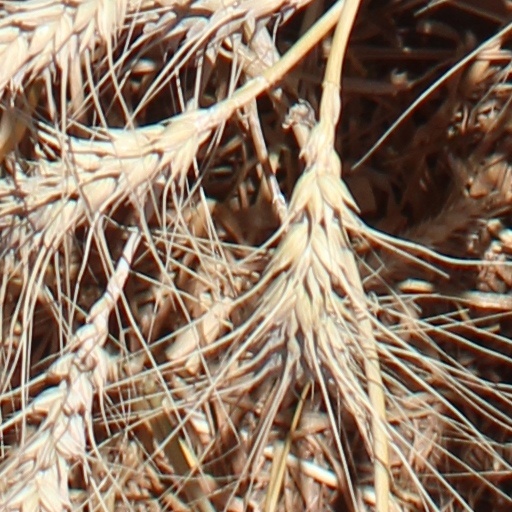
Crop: wheat